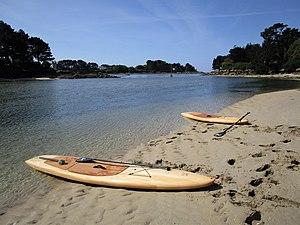
planche à rame bois
Le stand up paddle aussi nommé SUP, ou simplement paddle ou plus rarement planche à rame, est un sport de glisse nautique où le pratiquant se tient debout sur une planche plus longue qu'une planche de surf classique, se propulsant à l'aide d'une pagaie.